Sahitisuchus

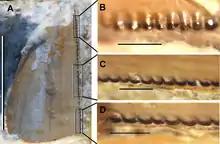
Fourth mandibular tooth in several views

The skull of "Sahitisuchus" is elongated in dorsal view, showing two slight constrictions at about the level of the fifth and eleventh maxillary alveoli, being comparatively shorter than the skull of "Sebecus" and "Stolokrosuchus", but not as short as "Lorosuchus". The snout of "Sahitisuchus" is not as tall and domed (oreinirostral) as seen in "Sebecus", "Barinasuchus", "Bretesuchus", "Zulmasuchus" and "Langstonia". The skull roof of "Sahitisuchus" is flat and rectangular, being wider than long. The supratemporal fossa is much larger than the supratemporal fenestra and is about three times smaller than the orbits. The dorsal border of this fossa is surrounded by rugosities, forming an elevation that is more developed in the medial and lateral borders, a condition that is similar only to "Sebecus" and the peirosaurid "Hamadasuchus" among mesoeucrocodylians. The eye socket is placed rather laterally, as in terrestrial sebecids, and not laterodorsally as in semi-aquatic crocodyliforms, like "Stolokrosuchus", "Lorosuchus" and extant species of Crocodilia. "Sahitisuchus" possesses 12 maxillary teeth, similarly to 10 maxillary teeth in other Paleogene sebecosuchians ("Lorosuchus", "Bretesuchus" and "Zulmasuchus"), as well as blunt posterior teeth, unlike Cretaceous sebecosuchians. Cretaceous sebecosuchians, like "Baurusuchus" and "Stratiotosuchus" showing only five maxillary teeth, and more recent sebecosuchians (e.g. the Eocene "Sebecus" exhibiting nine maxillary teeth, and the Upper Miocene "Langstonia"), show higher skulls and a specialized, and quite reduced, dentition suggesting that only the less specialized crocodyliforms survived the Cretaceous–Paleogene extinction event (except for the marine dyrosaurids).